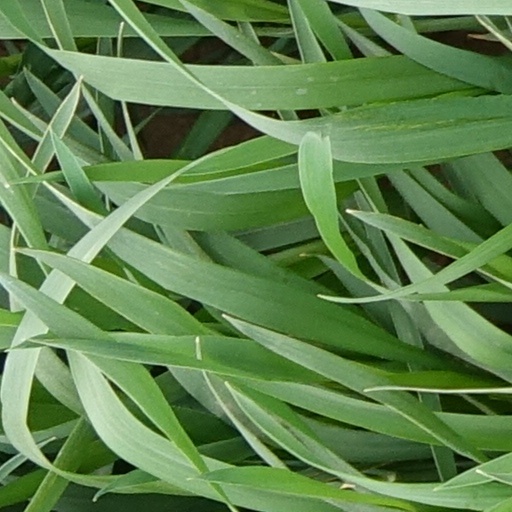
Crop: wheat